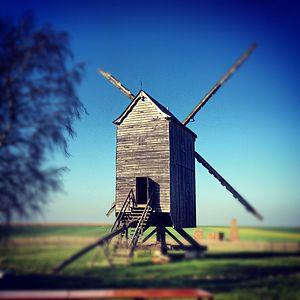
Photo du moulin de Maves
Maves est une commune française située dans le département de Loir-et-Cher en région Centre-Val de Loire.